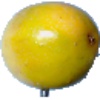
Label: Maracuja 1